MS Amera

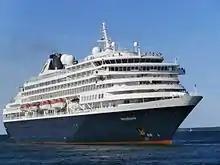
"Amera" as "Prinsendam"

In 2002, "Seabourn Sun" was transferred to sister brand Holland America Line, after Seabourn chose to focus on its fleet's smaller vessels. Renamed "Prinsendam", she underwent a refit before beginning operations.